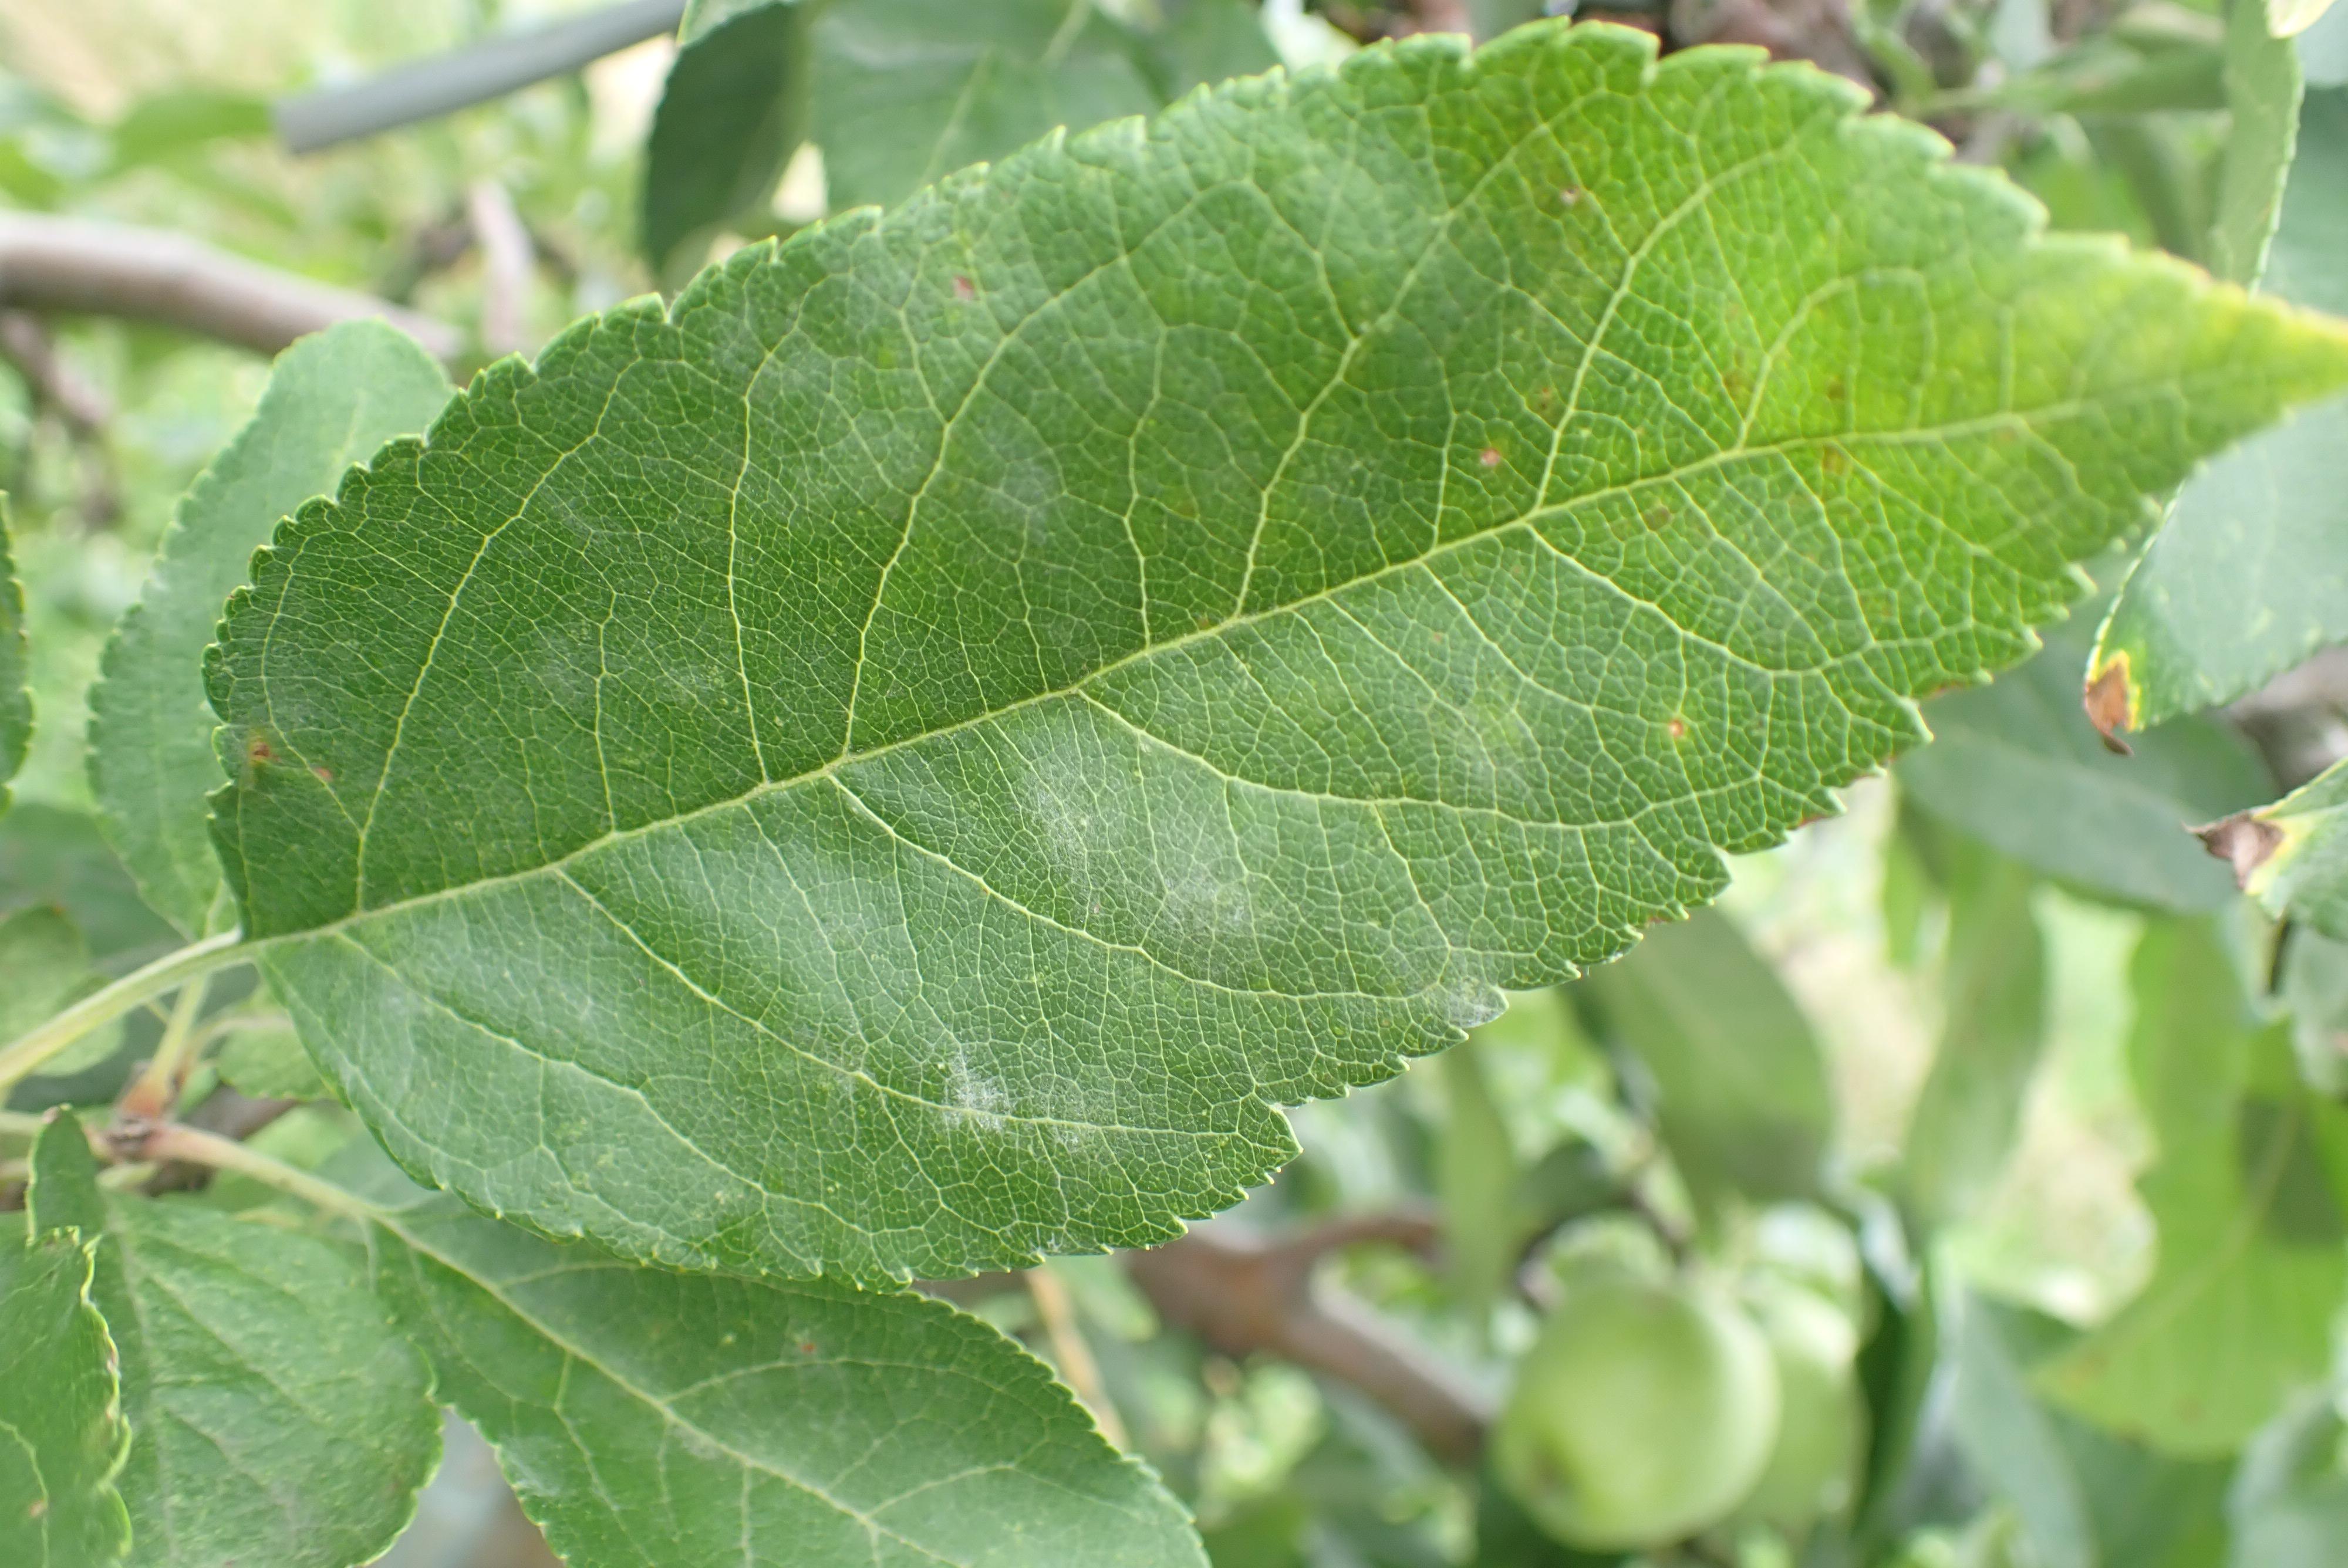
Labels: powdery_mildew